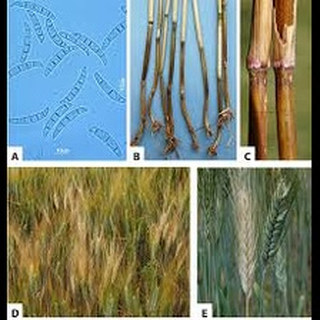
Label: wheat_common_root_rot